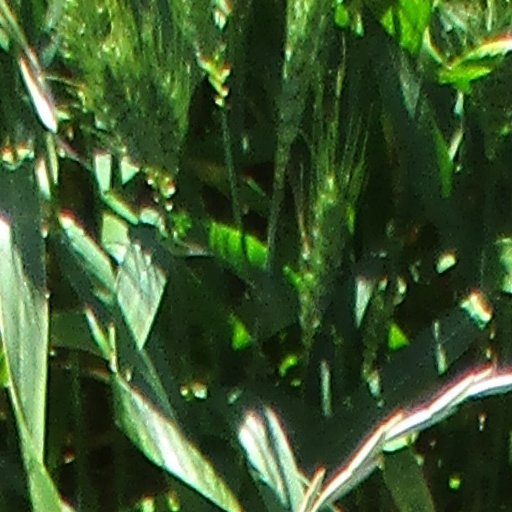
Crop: wheat